Eloisa to Abelard

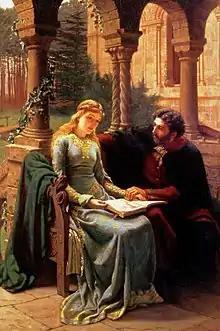
"Abelard and his pupil Heloise" by Edmund Leighton, 1882

Eloisa to Abelard is a verse epistle by Alexander Pope that was published in 1717 and based on a well-known medieval story. Itself an imitation of a Latin poetic genre, its immediate fame resulted in a large number of English imitations throughout the rest of the century and other poems more loosely based on its themes thereafter. Translations of varying levels of faithfulness appeared across Europe, starting in the 1750s and reaching a peak towards the end of the 18th century and the start of the 19th. These were in the vanguard of the shift away from Classicism and towards the primacy given emotion over reason that heralded Romanticism. Artistic depictions of the poem's themes were often reproduced as prints illustrating the poem; there were also paintings in France of the women readers of the amorous correspondence between the lovers.